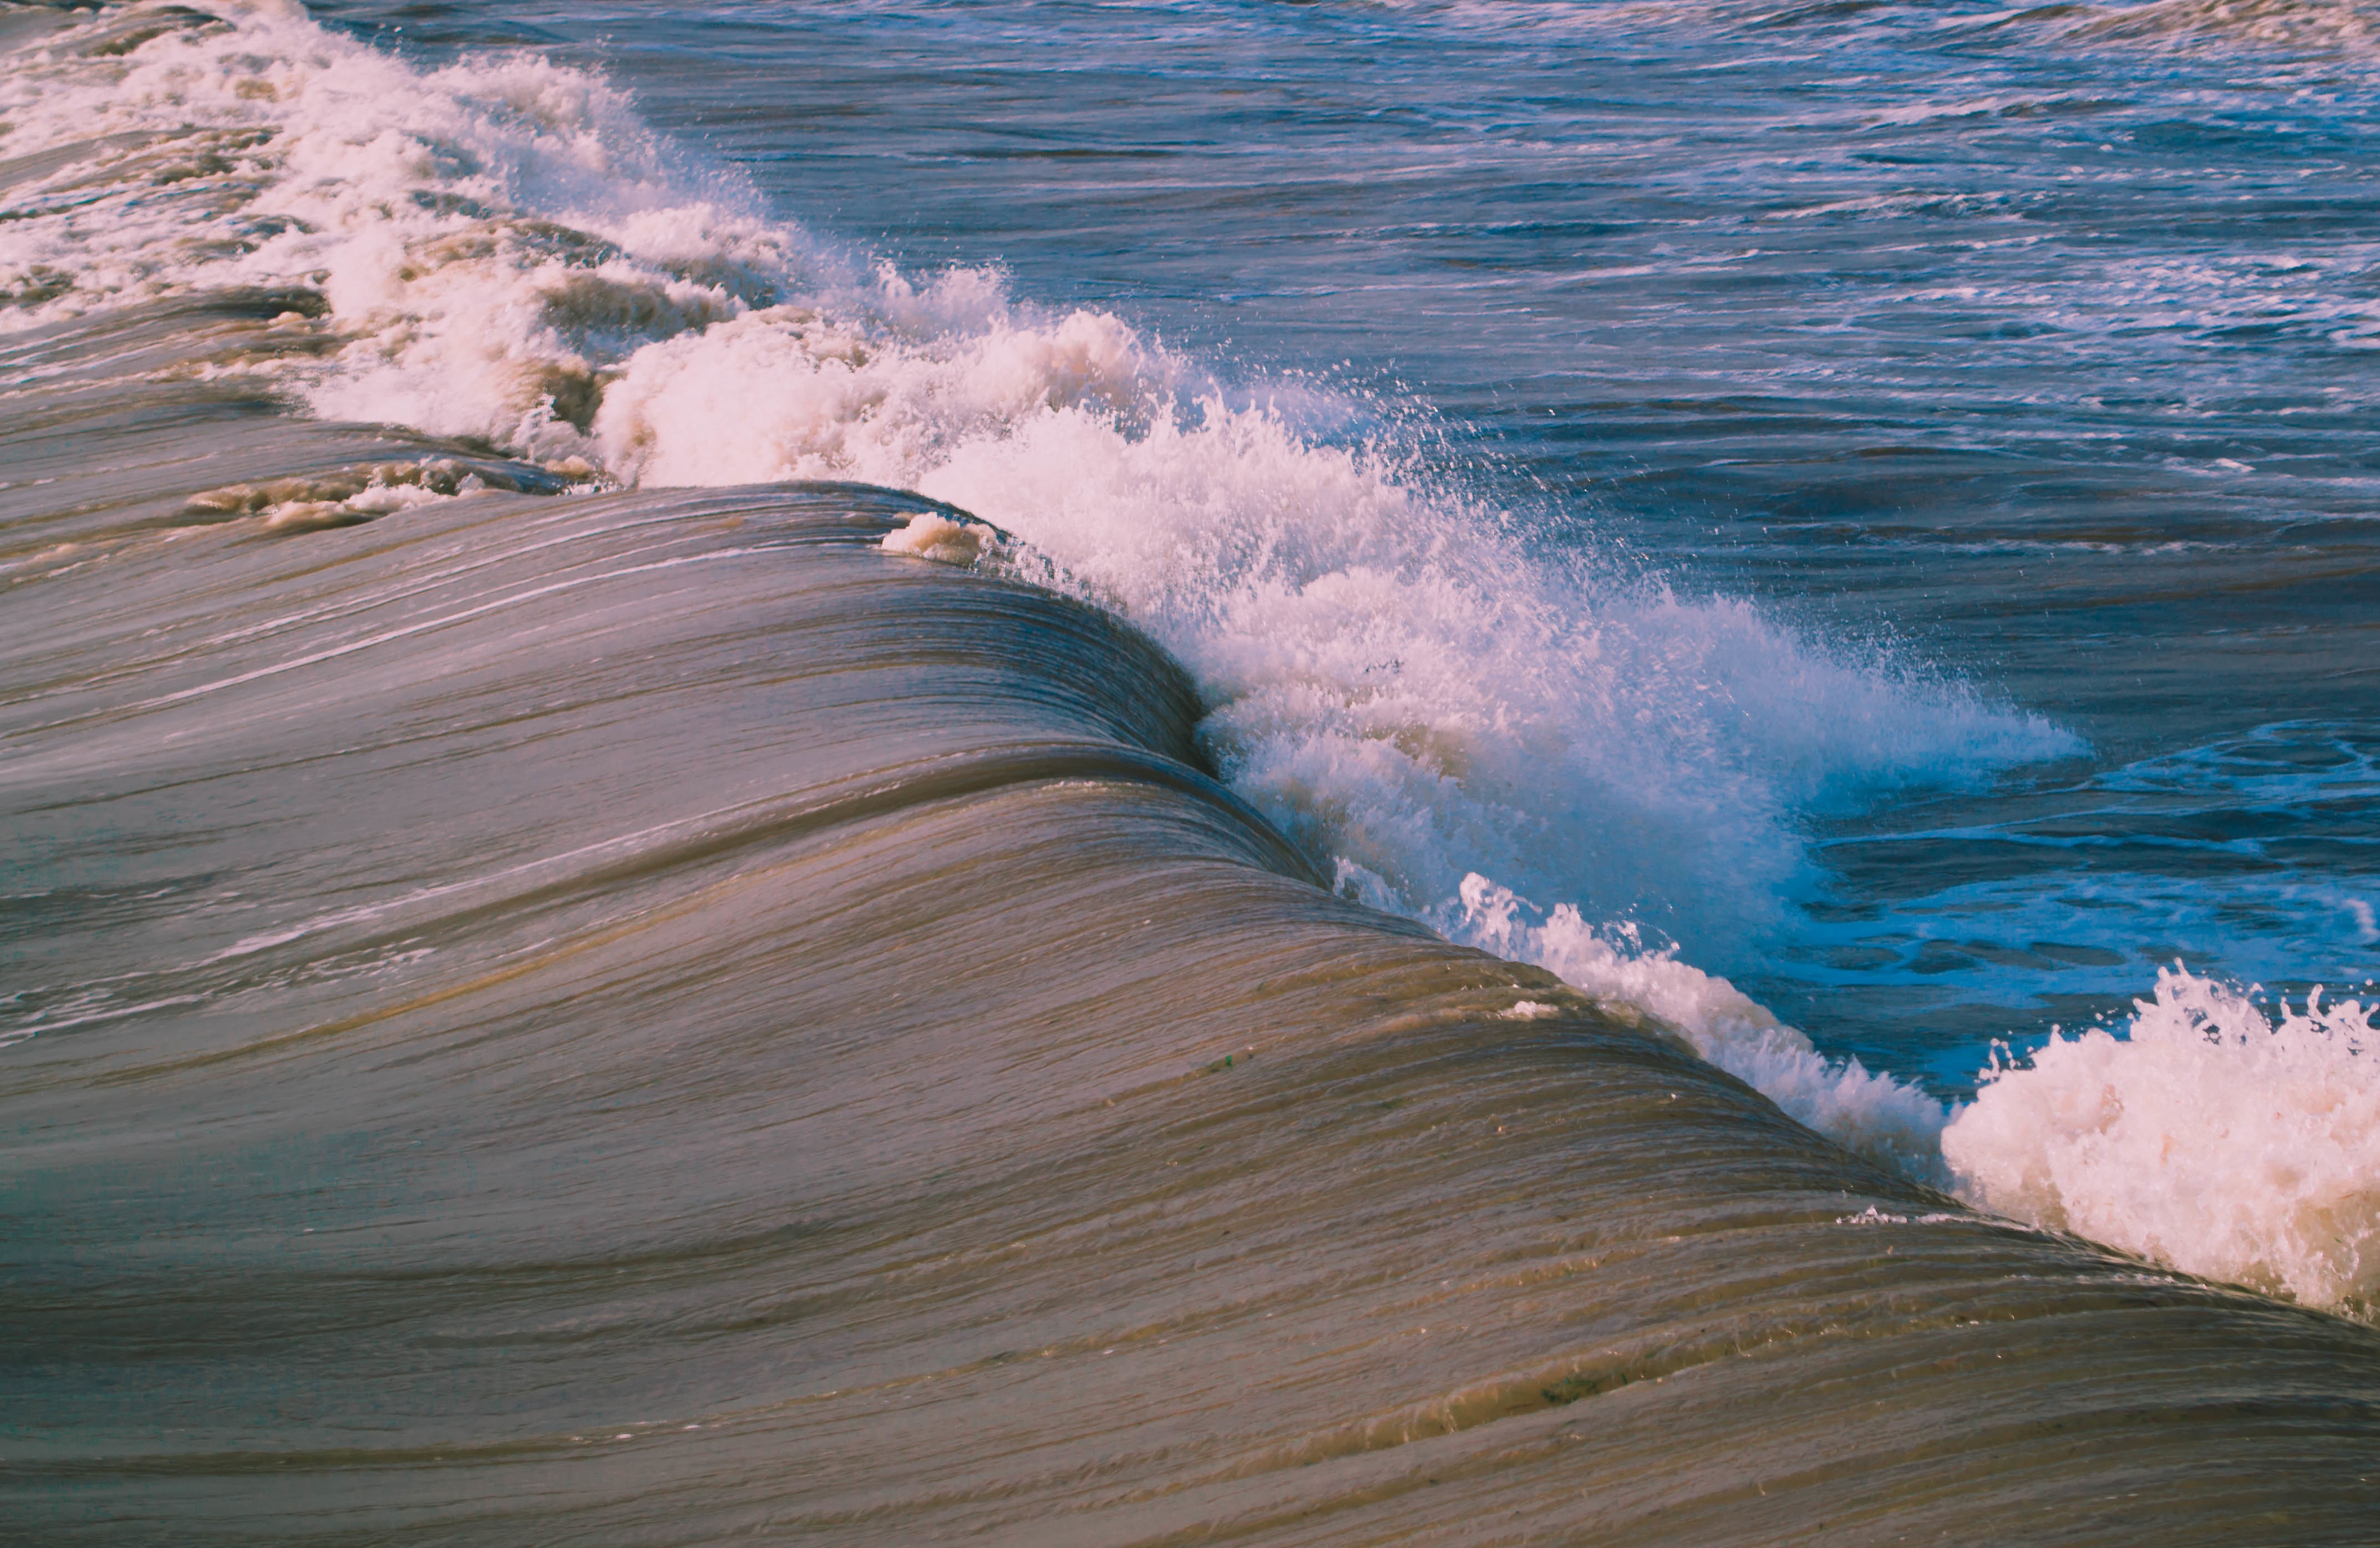
beach, sea, coast, water, sand, ocean, shore, wave, cliff, terrain, body of water, cape, atmosphere of earth, wind wave